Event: Nepal Earthquake
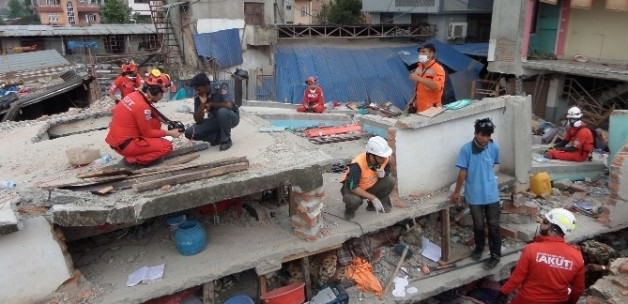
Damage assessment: damage